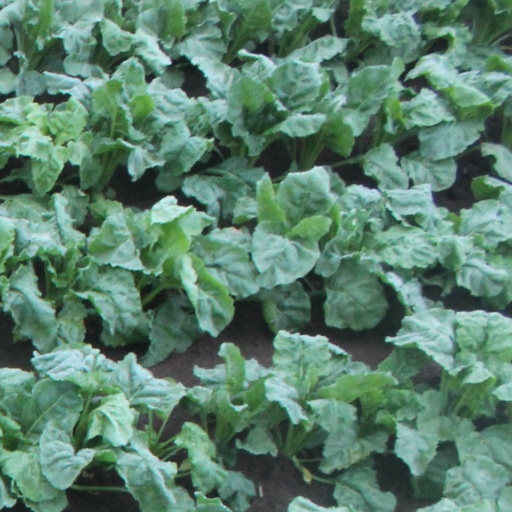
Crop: sugar beet